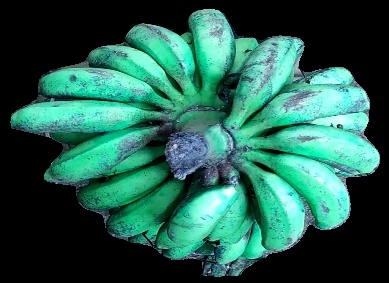
Variety: rasbale
Grade: grade3